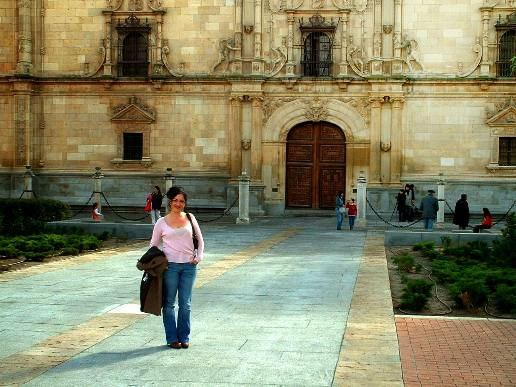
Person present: Yes